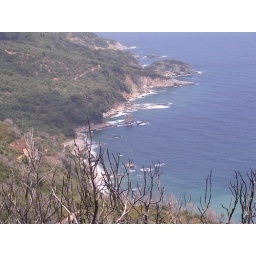
This was the third best beach we found, near a huge pile of rocks out in the water.